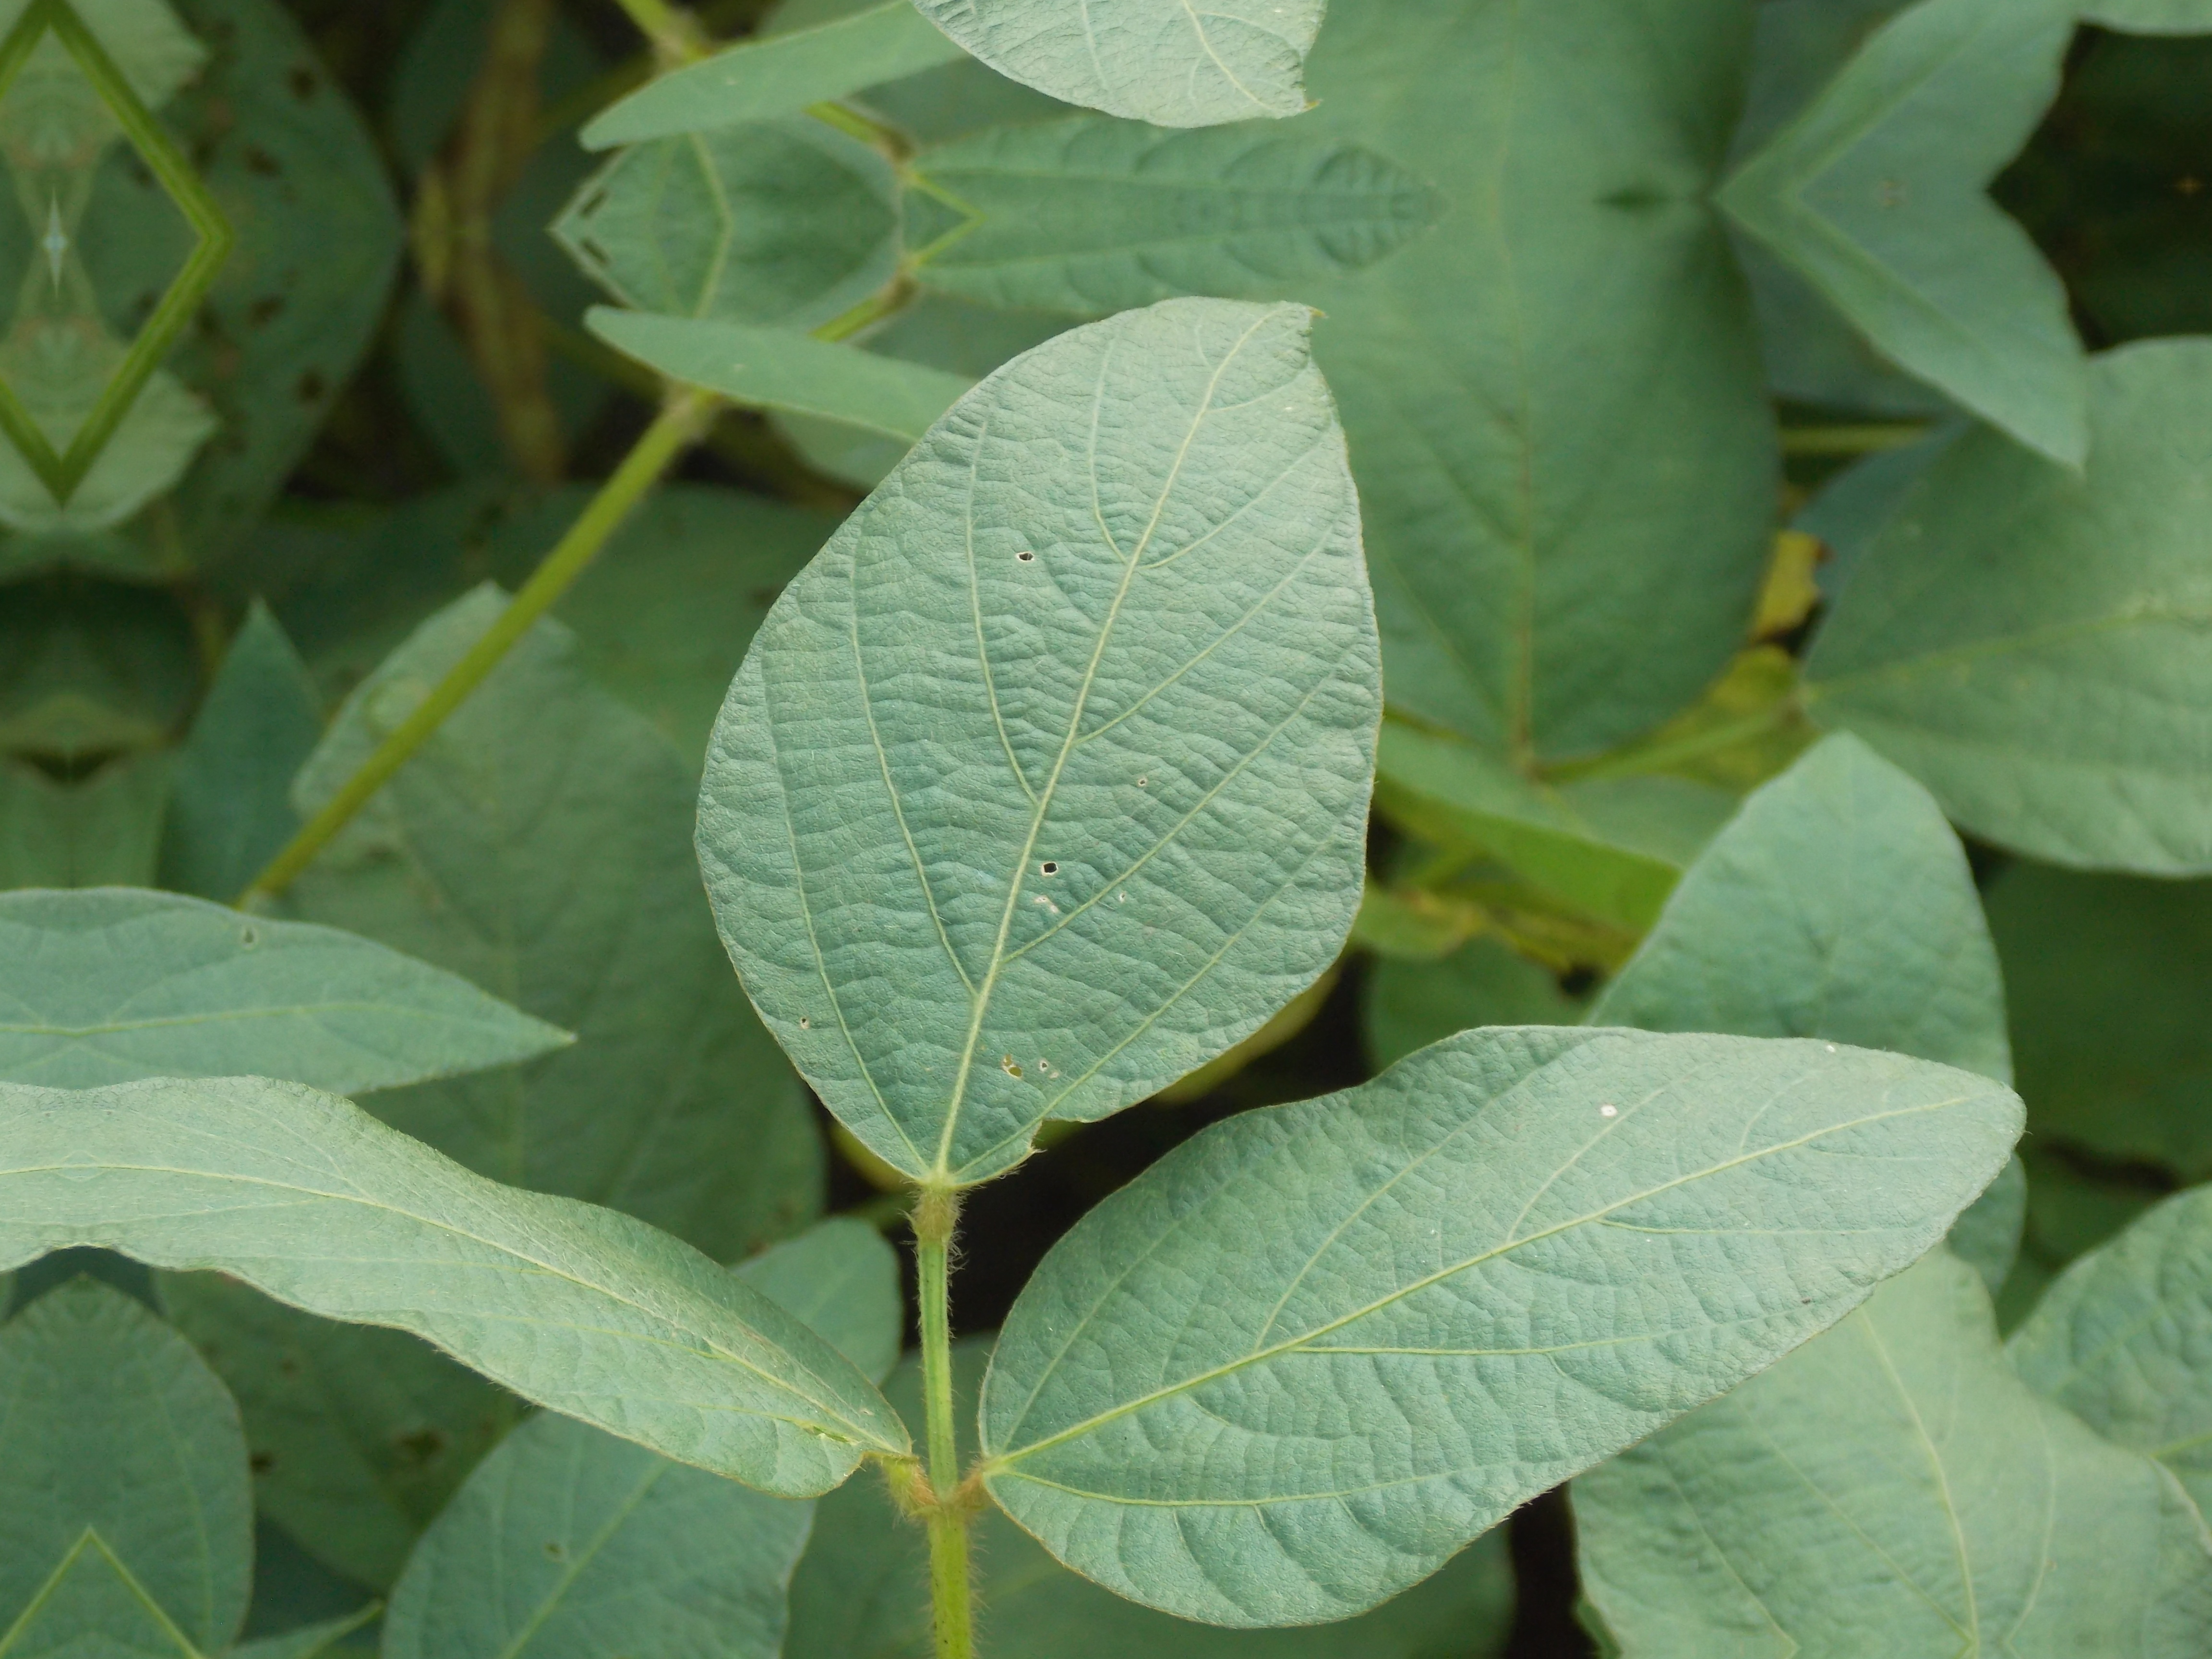
Label: Healthy